September (Roman month)

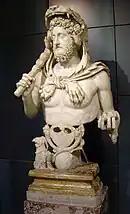
Commodus with the attributes of Hercules, holding a club and an apple of the Hesperides, and wearing the Nemean lionskin

There were occasional attempts to rename September, emulating the successful renaming of the Roman months originally called Quinctilis (July, after Julius Caesar) and Sextilis (August, after Augustus). According to Suetonius, Tiberius declined the honor of having September named after himself, and October after his mother Livia. Caligula insisted futilely that September be called Germanicus after his father. Domitian (reigned 81–96 AD) also briefly renamed September, the month of his accession as emperor, "mensis Germanicus" after the triumph he celebrated over the Germanic Chatti.